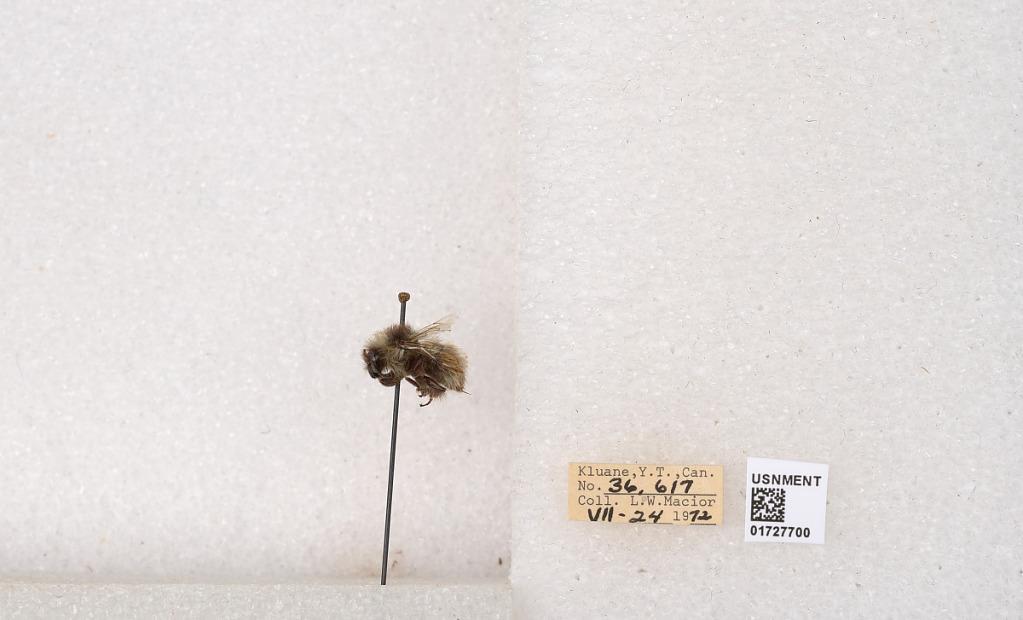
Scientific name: Bombus (Pyrobombus) sylvicola Kirby
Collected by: L. Macior
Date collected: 1972-7-24
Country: Canada
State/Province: Yukon Teritory
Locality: Kluane National Park and Reserve
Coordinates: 60.7493, -139.504